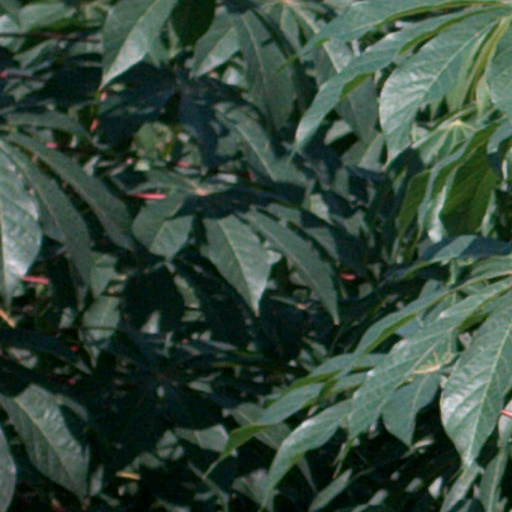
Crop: cassava